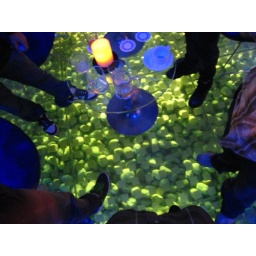
Glass floor over water